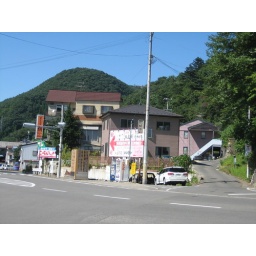
My apartment building is the farthest to the right. I live on the second floor in the back